San Mateo, California

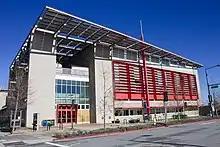
The Nueva School

In general, San Mateo's downtown core and the neighborhoods east of El Camino Real are more populous and have a greater density than the neighborhoods to the west of El Camino Real, where there is a lower population density.